Baghdasar Arzoumanian

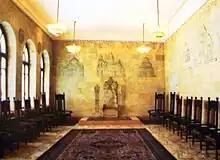
Throne Hall of the Catholicos of All Armenians

Baghdasar Arzoumanian is the author of the Throne Hall of the Catholicos of All Armenians.